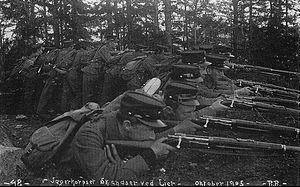
Le Krag-Jørgensen est un fusil à verrou conçu par les Norvégiens Herman ole Johannes Krag et Erik Jørgensen, créateurs de plusieurs fusils à la fin du XIXᵉ siècle.
Les forces armées norvégiennes sont chargées de la défense du territoire national de la Norvège. Elles sont commandées par le roi et par le chef d'État-Major des armées.